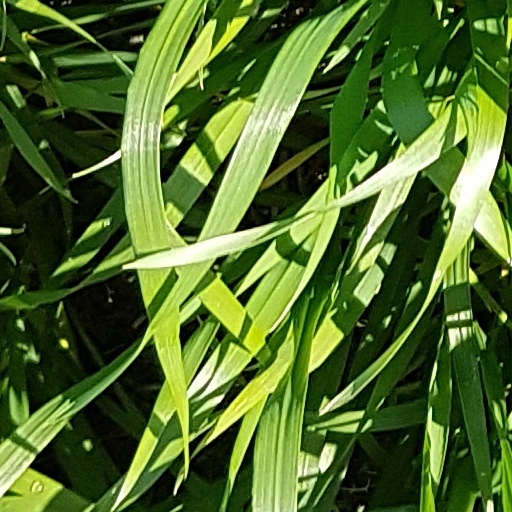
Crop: wheat